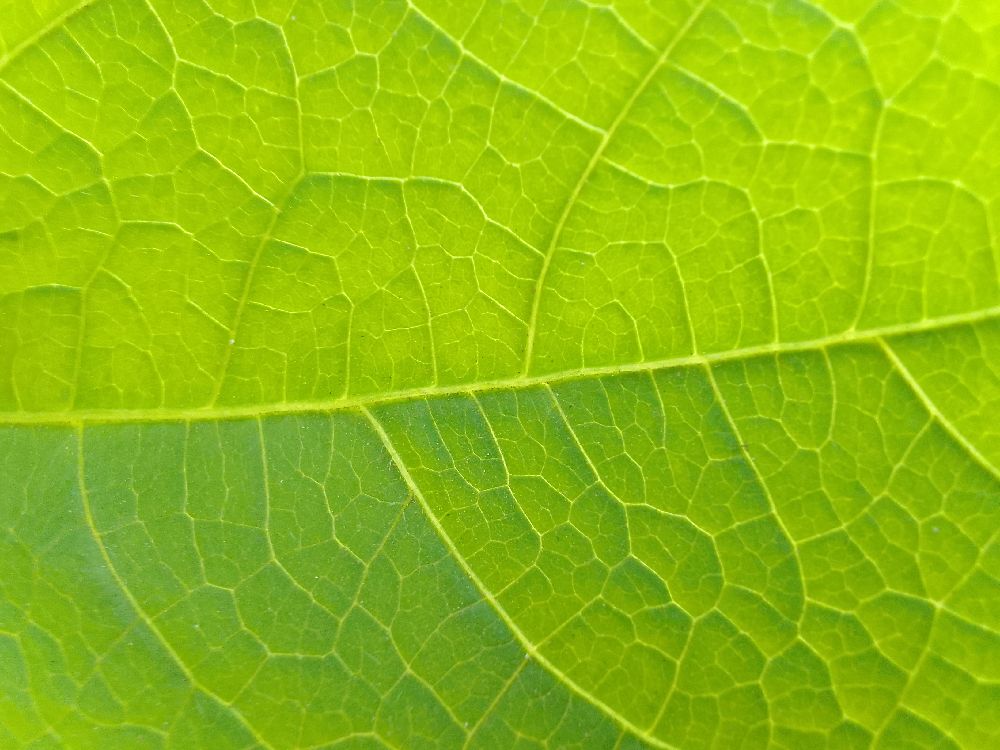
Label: healthy